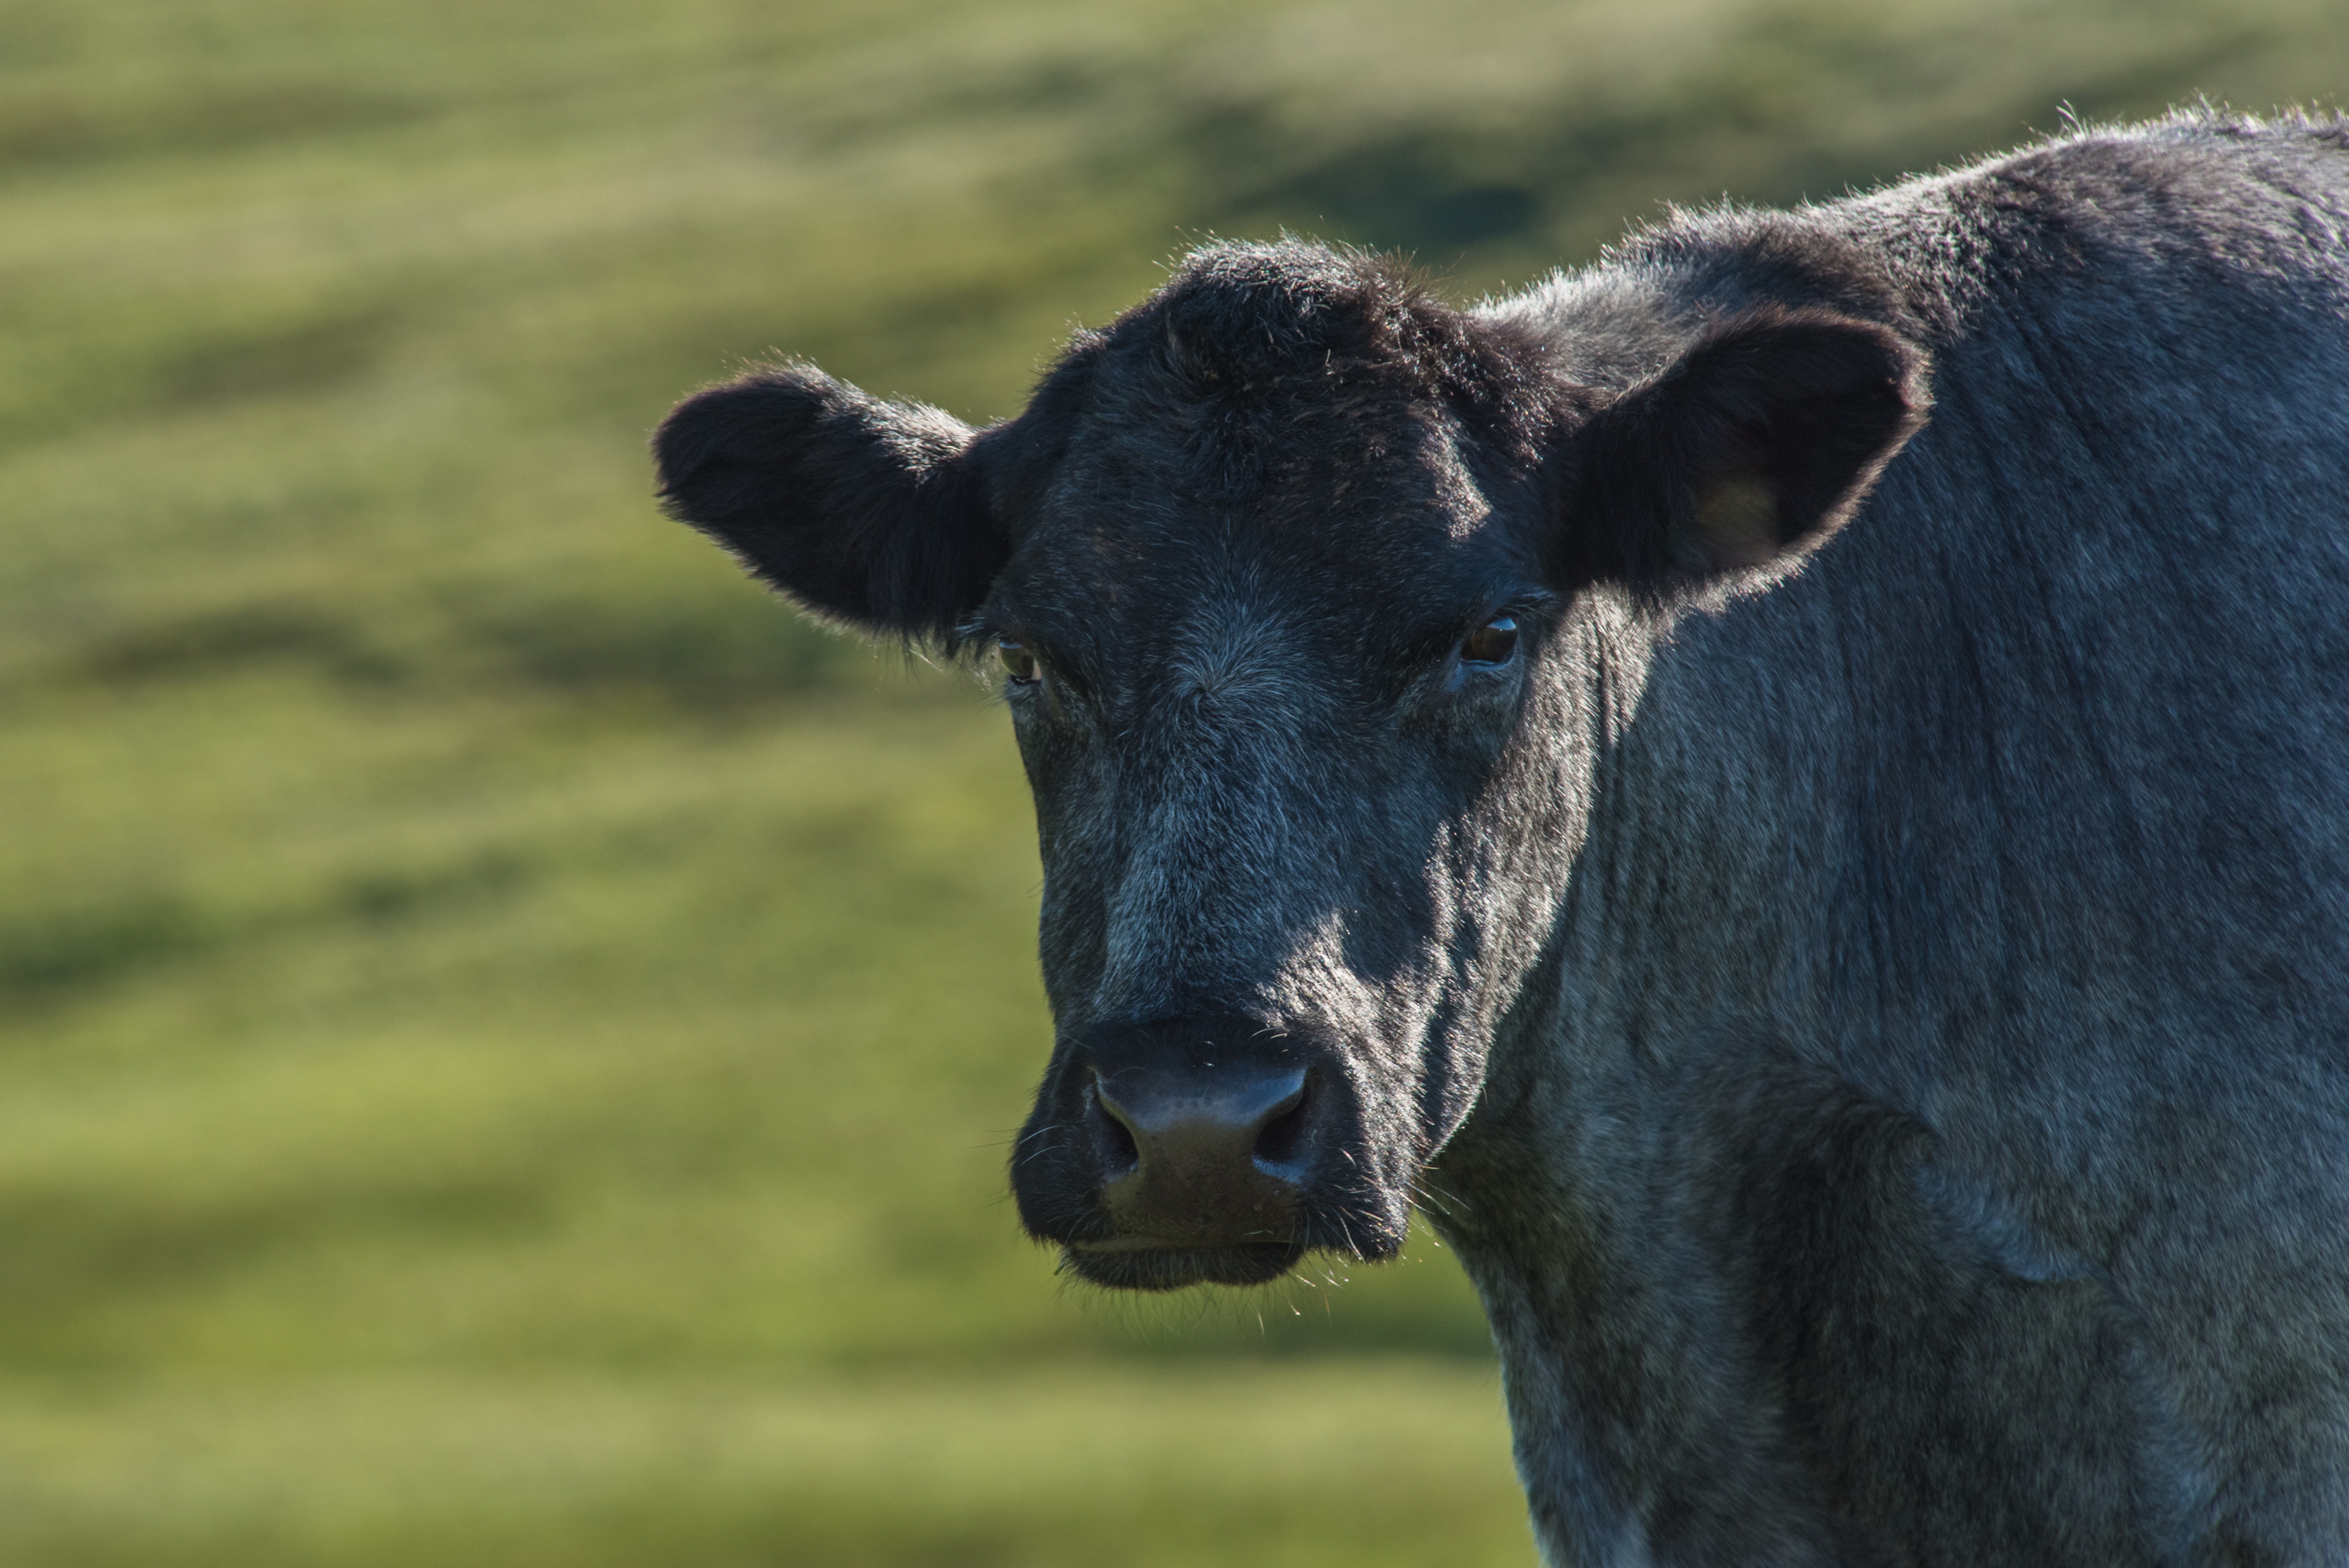
landscape, grass, hair, field, meadow, wildlife, horn, fur, cow, cattle, pasture, grazing, brown, mammal, agriculture, beef, fauna, calf, bull, race, fields, grassland, hairy, vertebrate, scotland, bison, horns, animal world, highlands, hof, horned, in the free, highland rinder, dairy cow, cattle like mammal, cow goat family